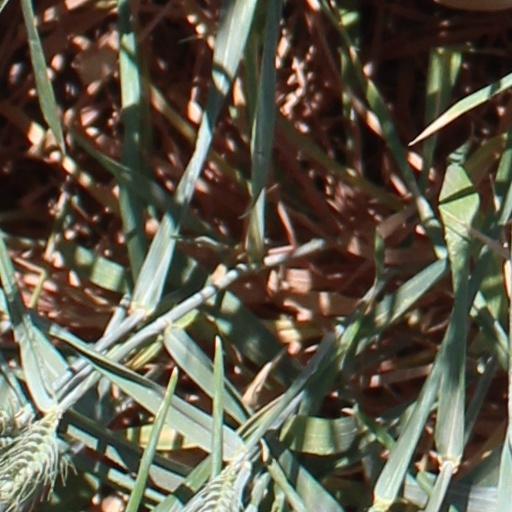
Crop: wheat